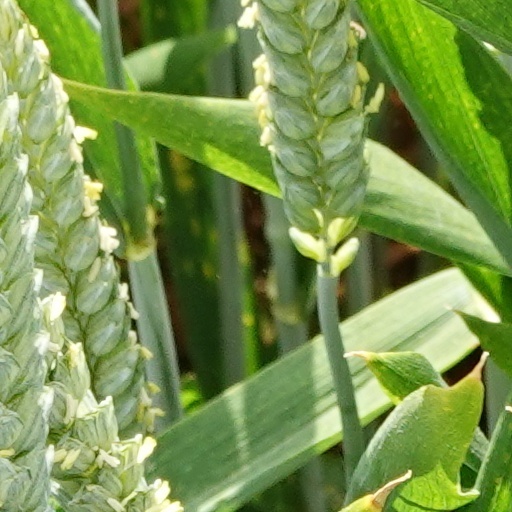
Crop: wheat